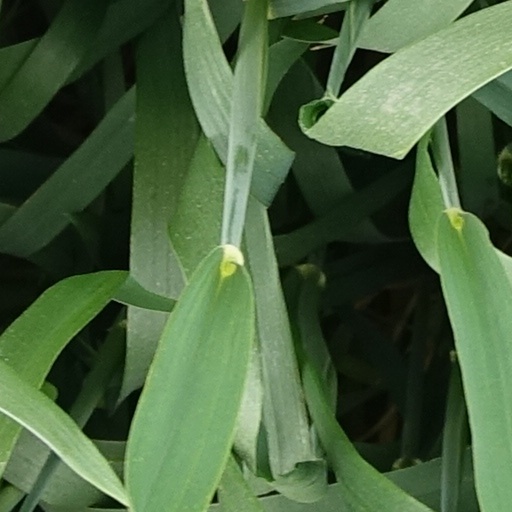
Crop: wheat